Colombianization of Leticia, Putumayo and Caquetá

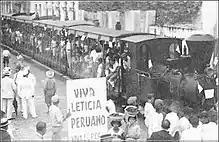
Protesters in Peru opposing the transfer of Leticia to Colombia.

Opposition to the land transfer was evident throughout the Peruvian department of Loreto. However, the Colombian border delegation that arrived in Iquitos was not the victim of violent demonstrations. On August 17, 1930, the prefect of Loreto, Temístocles Molina Derteano, made effective the delivery of those territories to his new authorities.